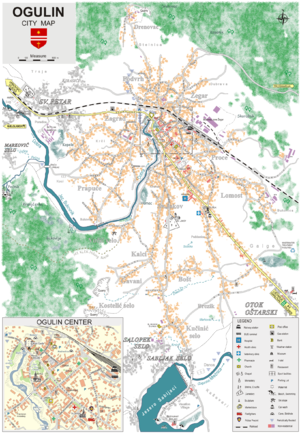
Carte de la ville d'Ogulin, Croatie